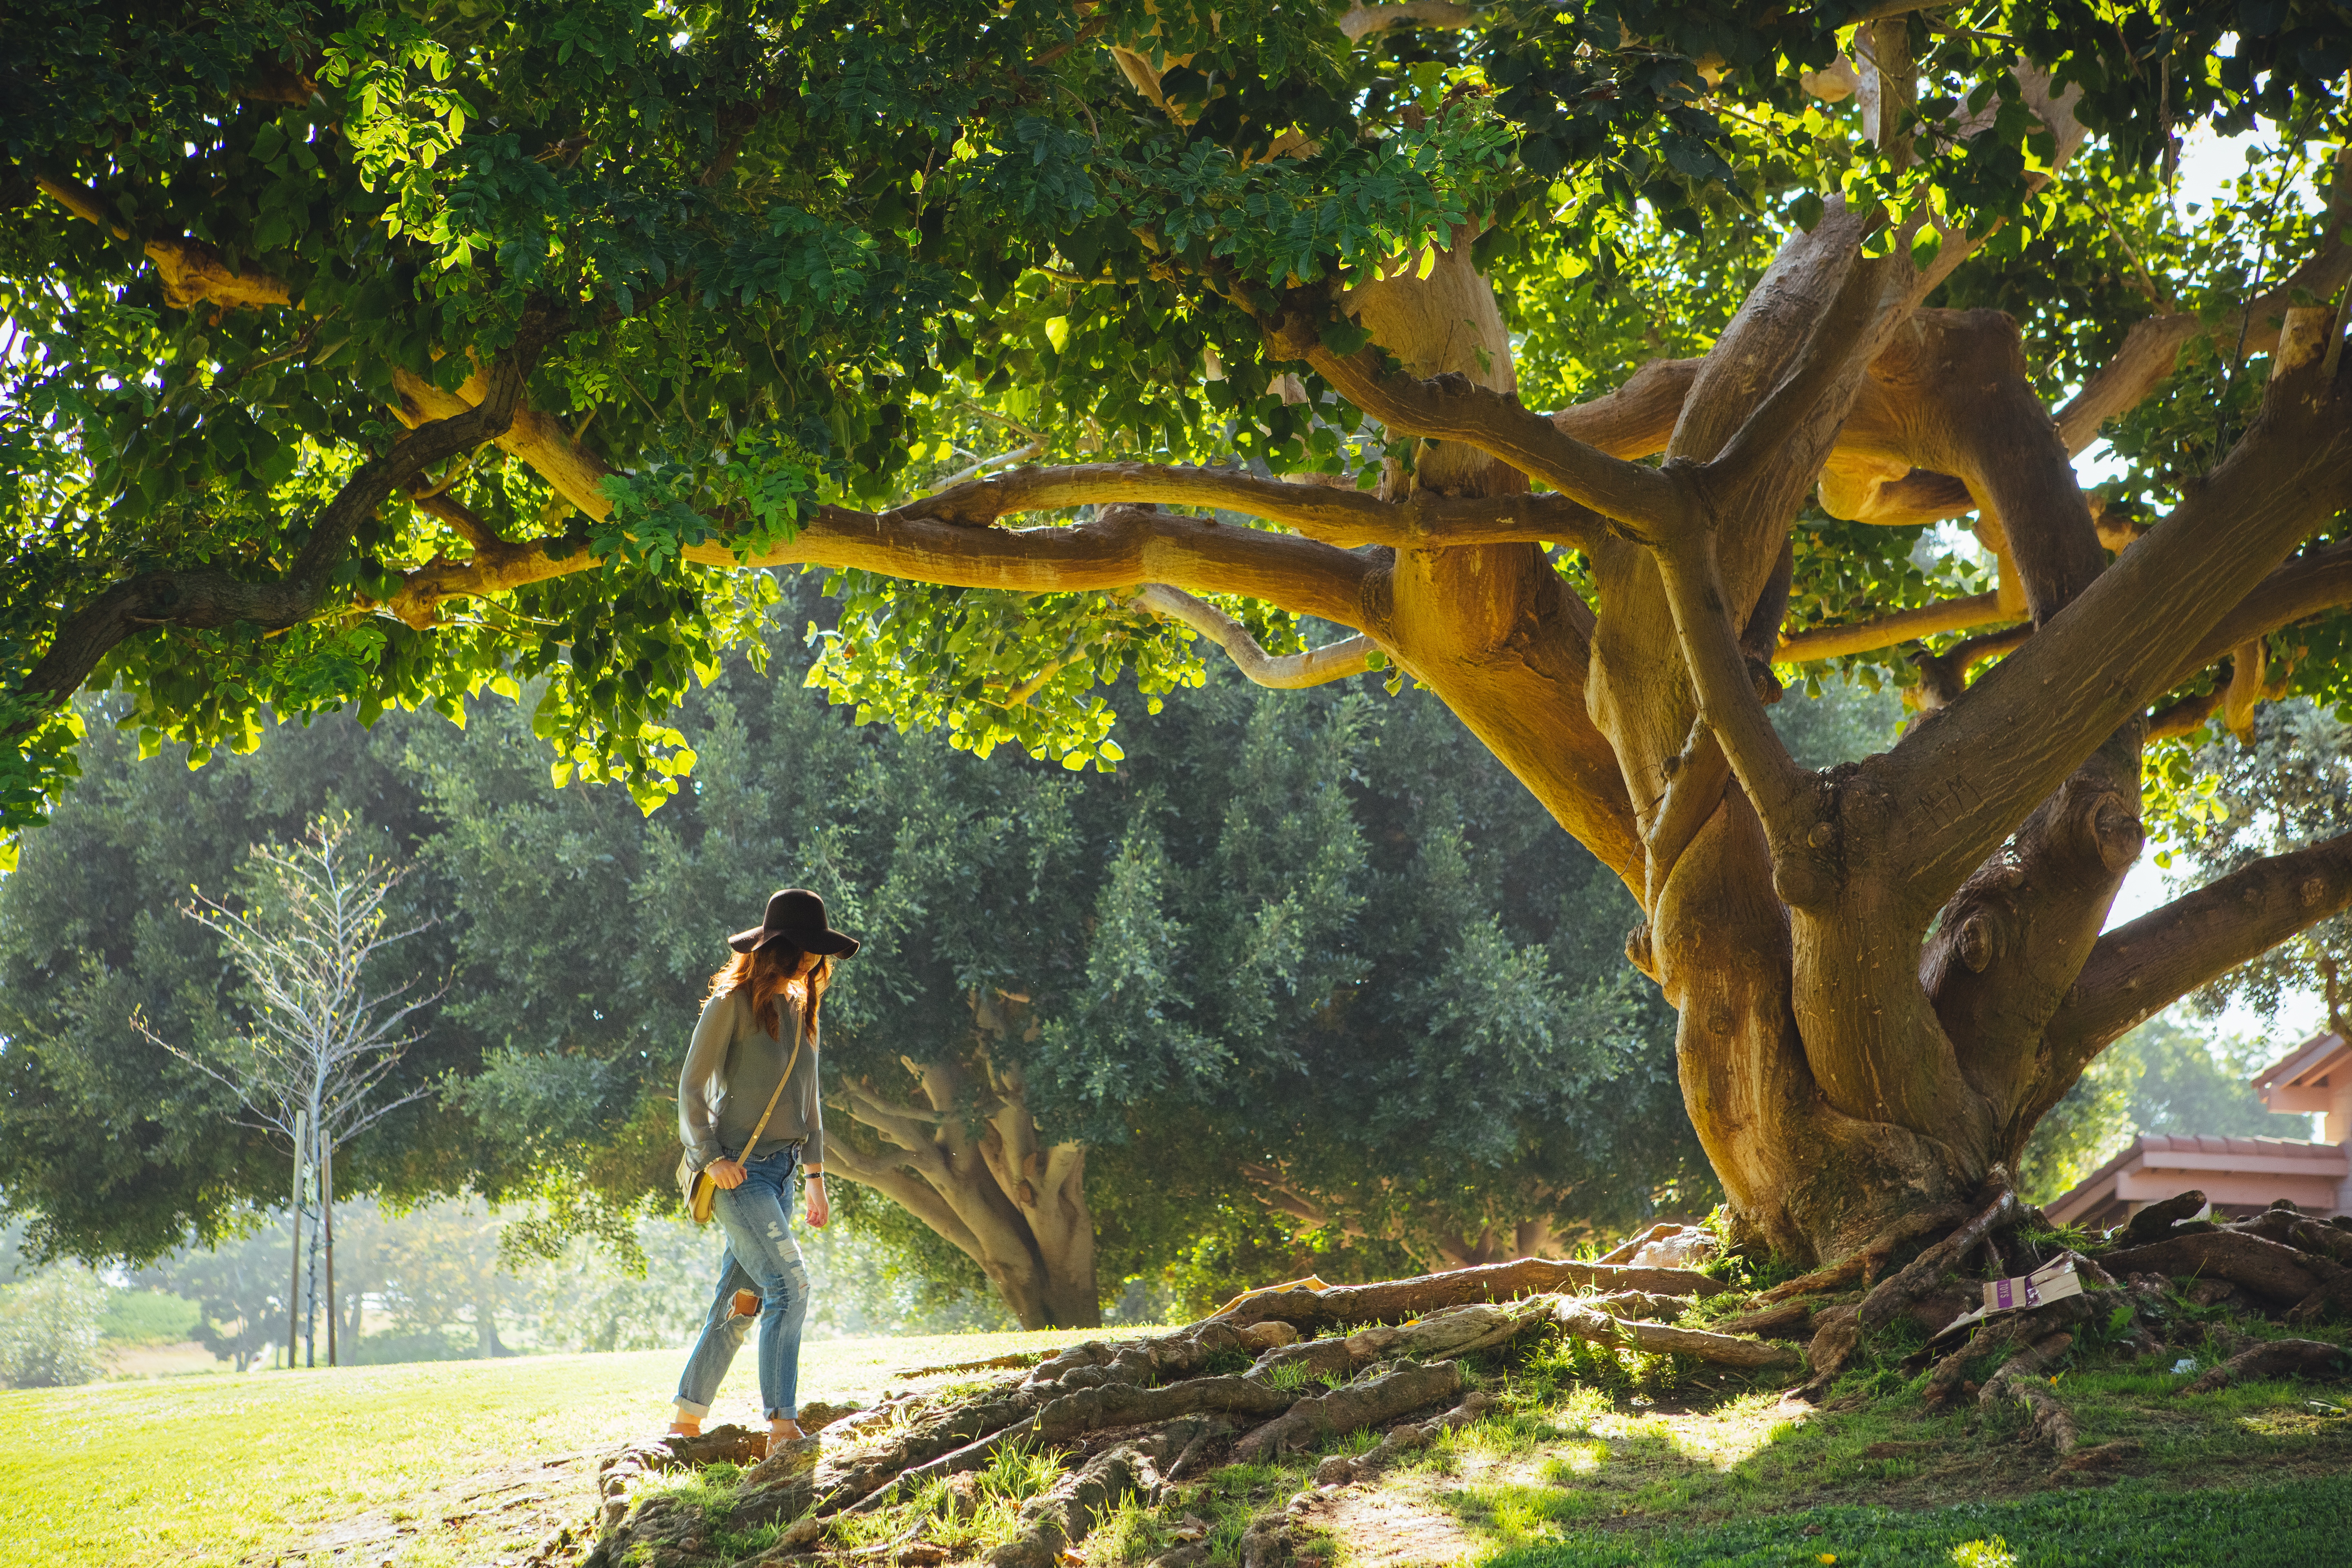
tree, nature, forest, walking, plant, girl, woman, leaf, flower, thinking, jungle, autumn, shadow, botany, garden, flora, trees, outside, cap, deciduous, roots, woodland, woody plant, land plant